Burger's Daughter

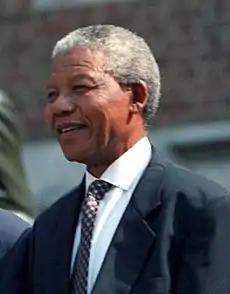
A head-and-shoulders photograph of an elderly man

While "Burger's Daughter" was still banned in South Africa, a copy was smuggled into Nelson Mandela's prison cell on Robben Island, and later a message was sent out saying that he had "thought well of it". Gordimer said, "That means more to me than any other opinion it could have gained." Mandela also requested a meeting with her, and she applied several times to visit him on the Island, but was declined each time. She was, however, at the prison gates waiting for him when he was released in 1990, and she was amongst the first he wanted to talk to. In 2007 Gordimer sent Mandela an inscribed copy of "Burger's Daughter" to "replace the 'imprisoned' copy", and in it she thanked him for his opinion of the book, and for "untiringly leading the struggle".